Bannu Archaeological Project

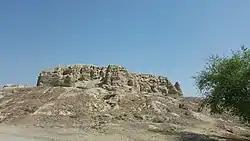

Research efforts consist of collaborative procedures between University of Cambridge, University College London, University of Peshawar, Brynn Mawr College, University College London, along with the British Museum.